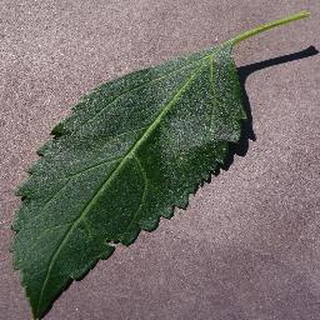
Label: healthy_cherry